Montreal East Refinery (Gulf Oil Canada)

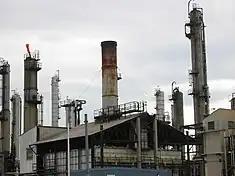
View a refinery unit from the Broadway South street in Montréal-Est city

The Montreal East Refinery (Gulf Canada) is a small petrochemical refinery located inside the city of Montréal-Est and inside the Coastal Petrochemical fields. The operator of the refining unit is Coastal Petrochemical (Petrochimie Coastal du Canada).